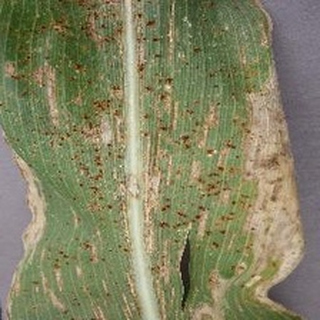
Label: corn_northern_leaf_blight